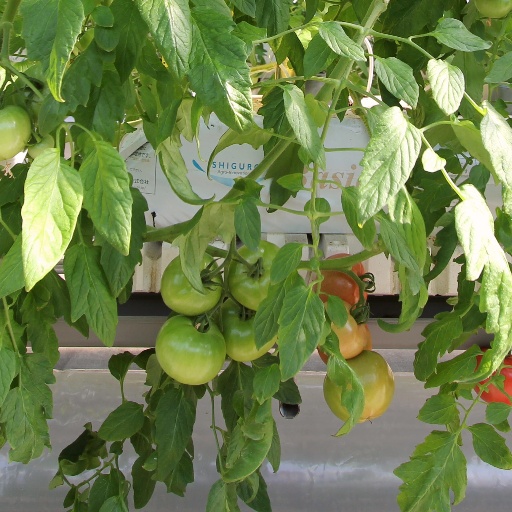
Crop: tomato